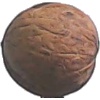
Label: walnut